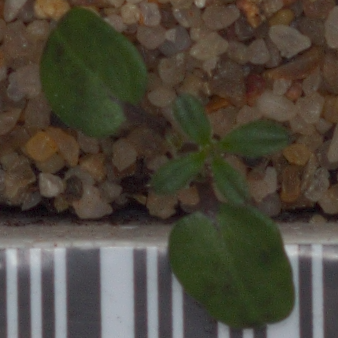
Label: cleavers